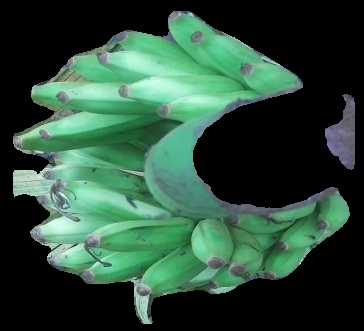
Variety: elakki-bale
Grade: grade1